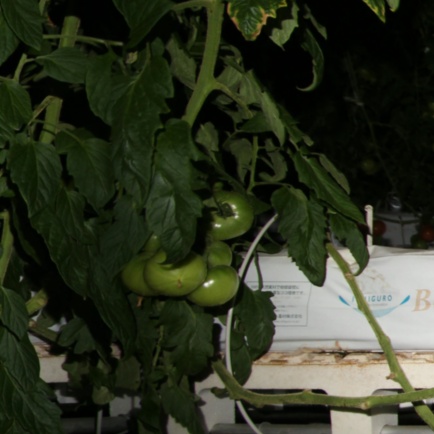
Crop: tomato